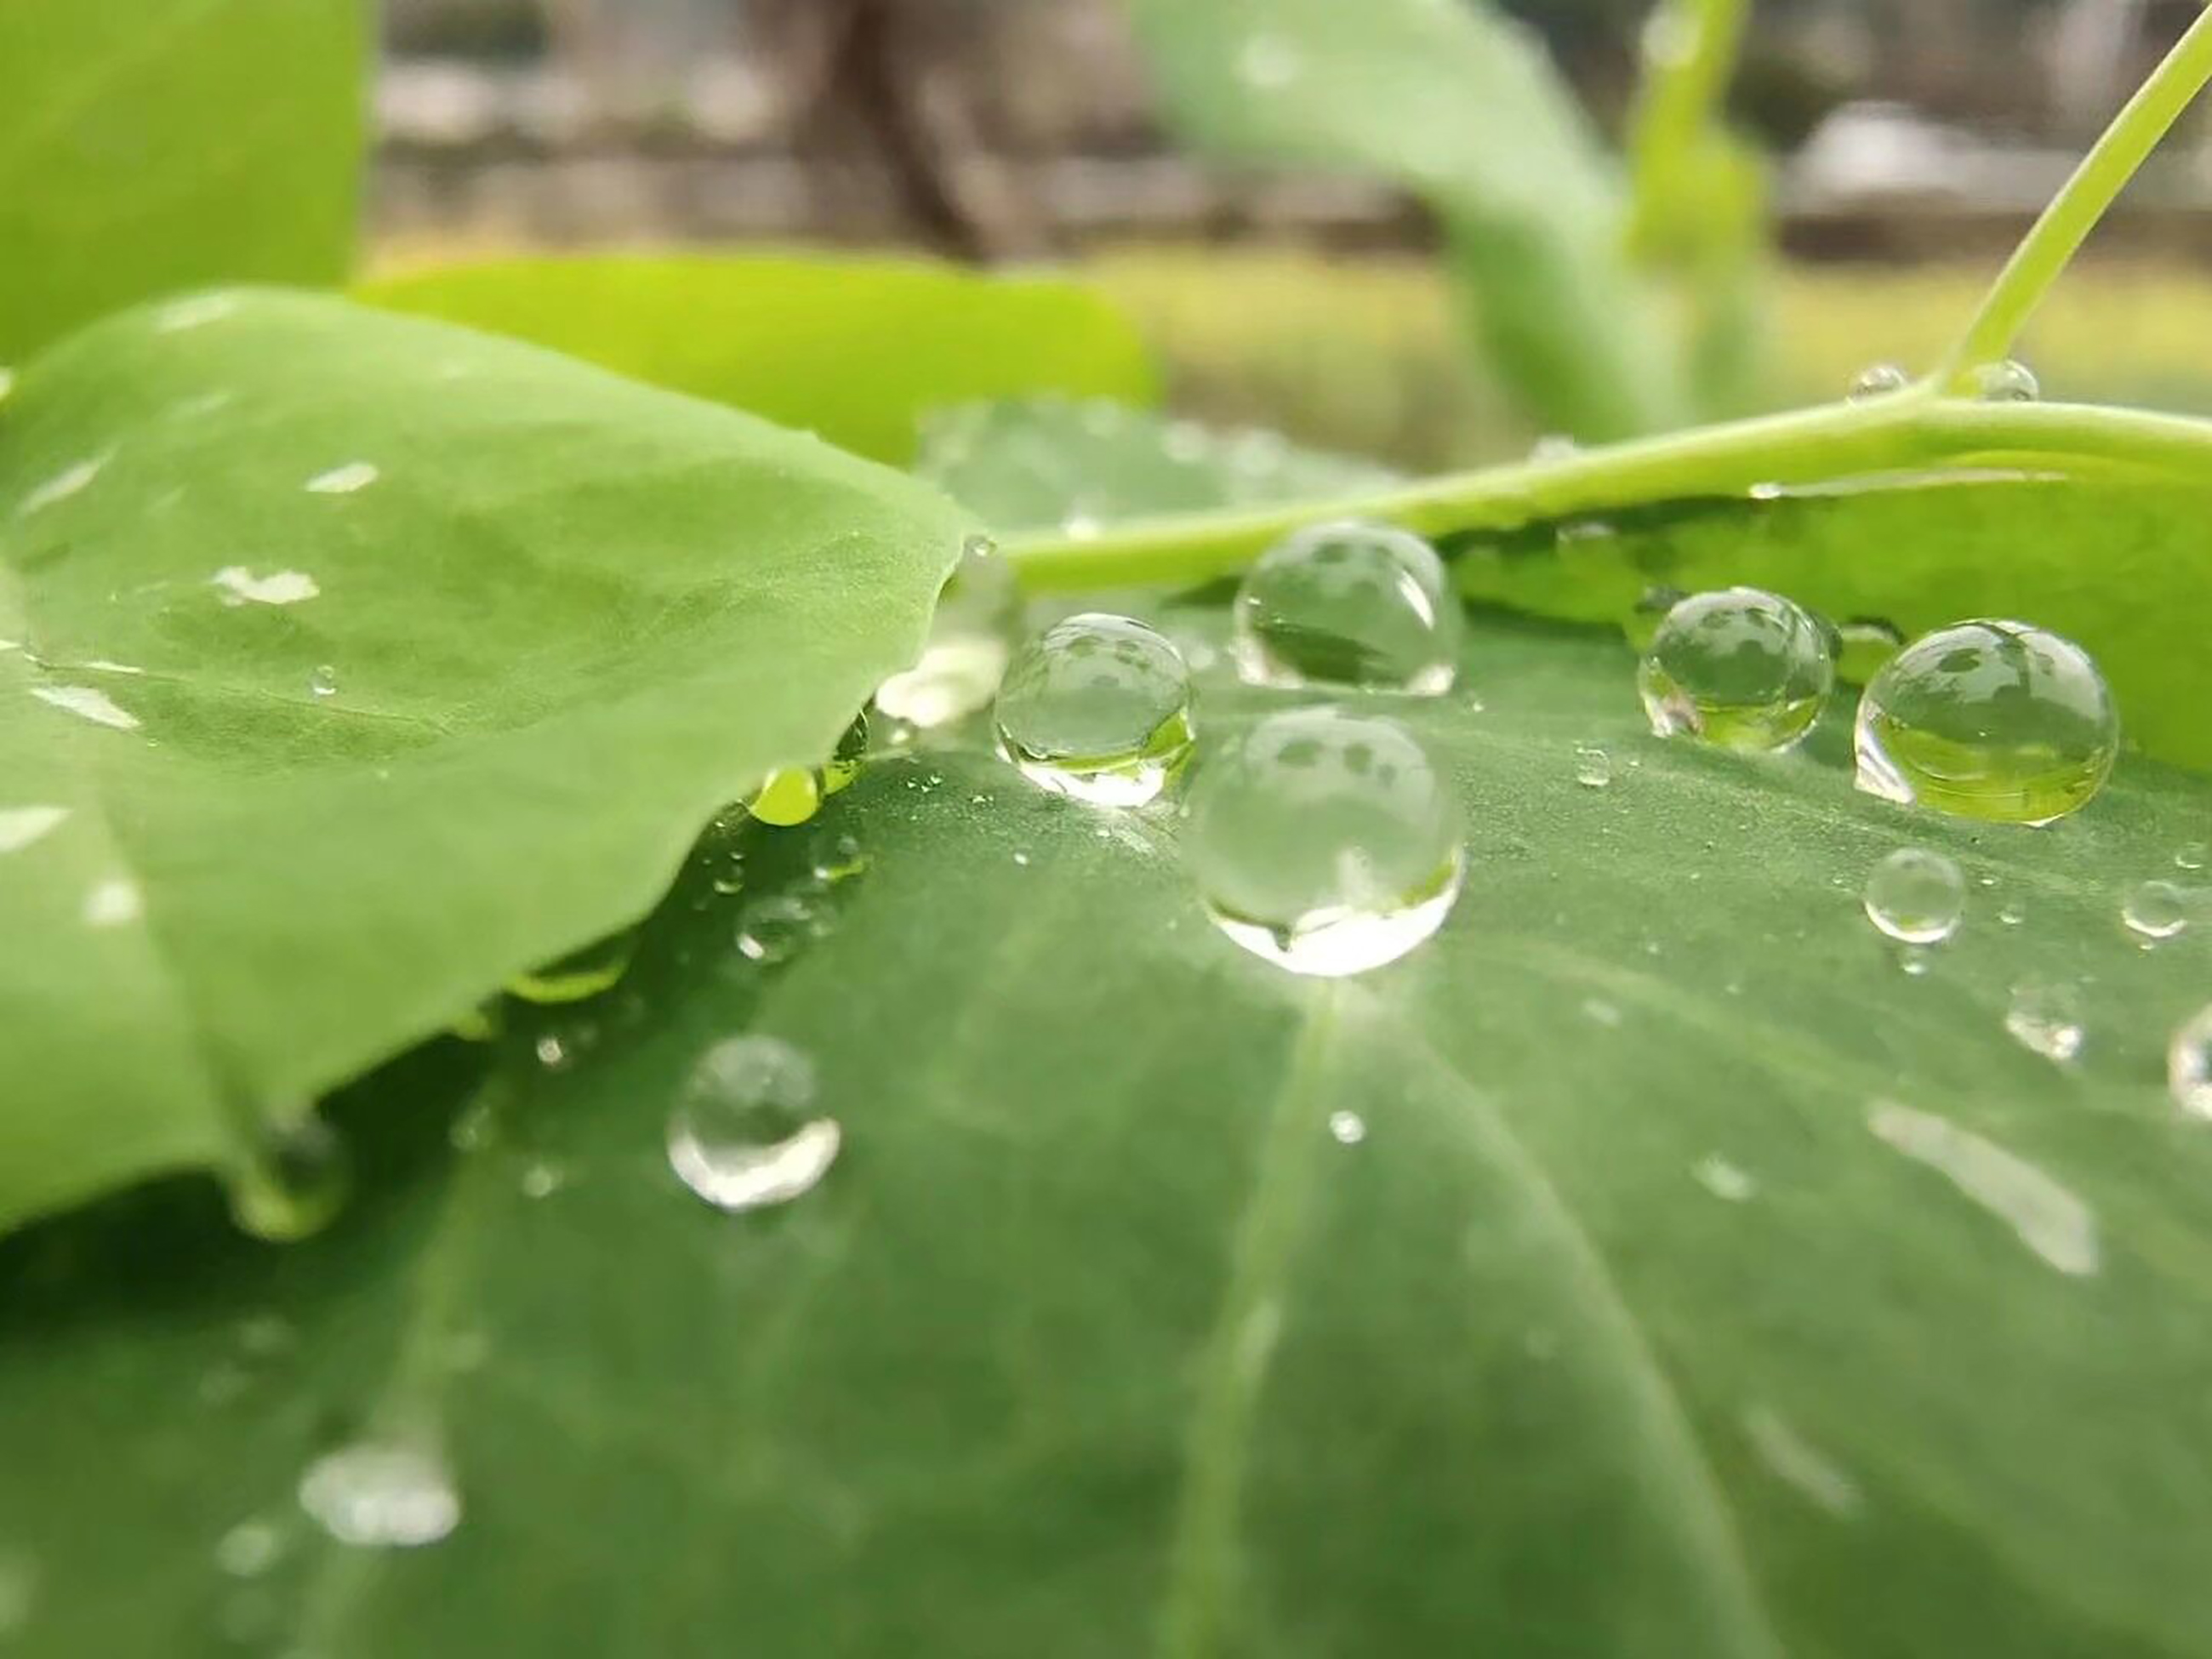
spring, rain, dew, moisture, drop, leaf, water, green, macro photography, black hair, plant, grass, close up, grass family, flower, terrestrial plant, annual plant